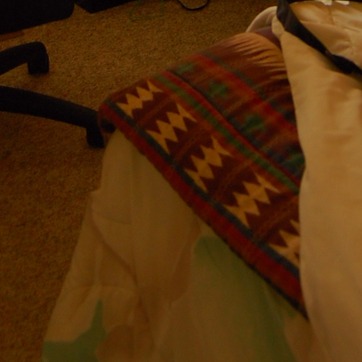
Material: fabric